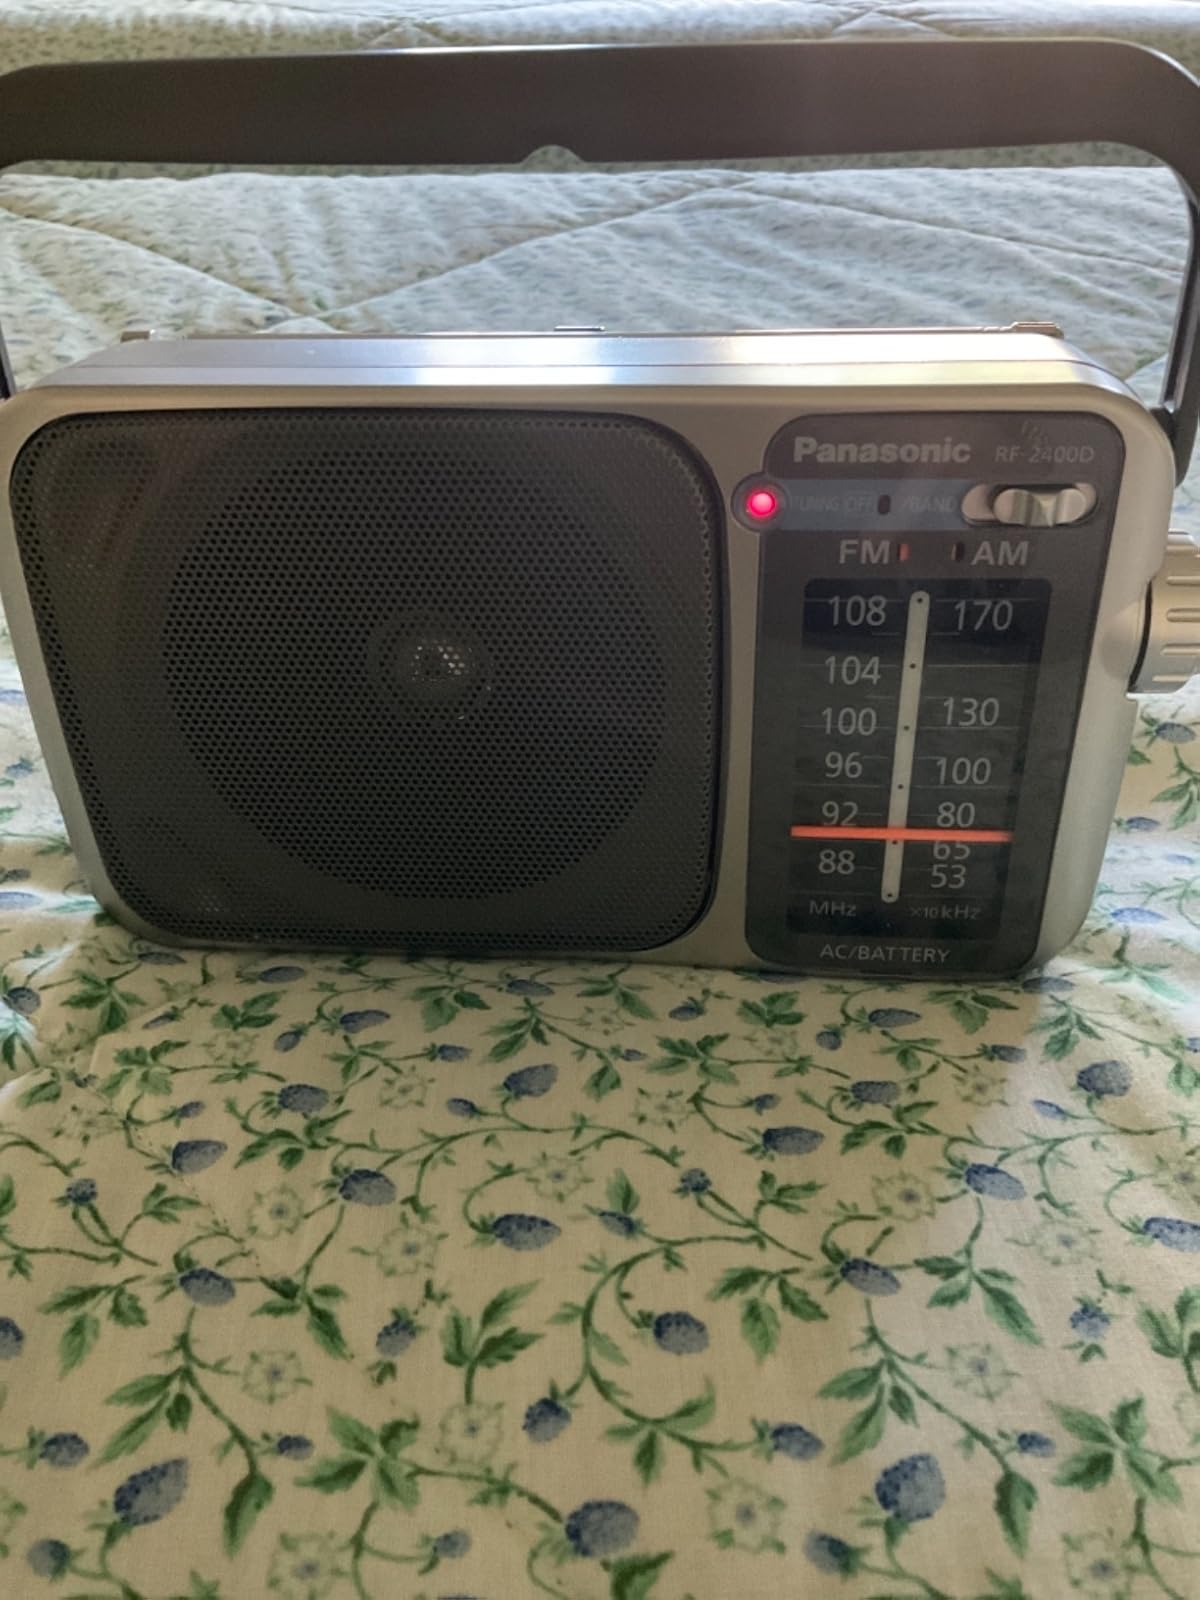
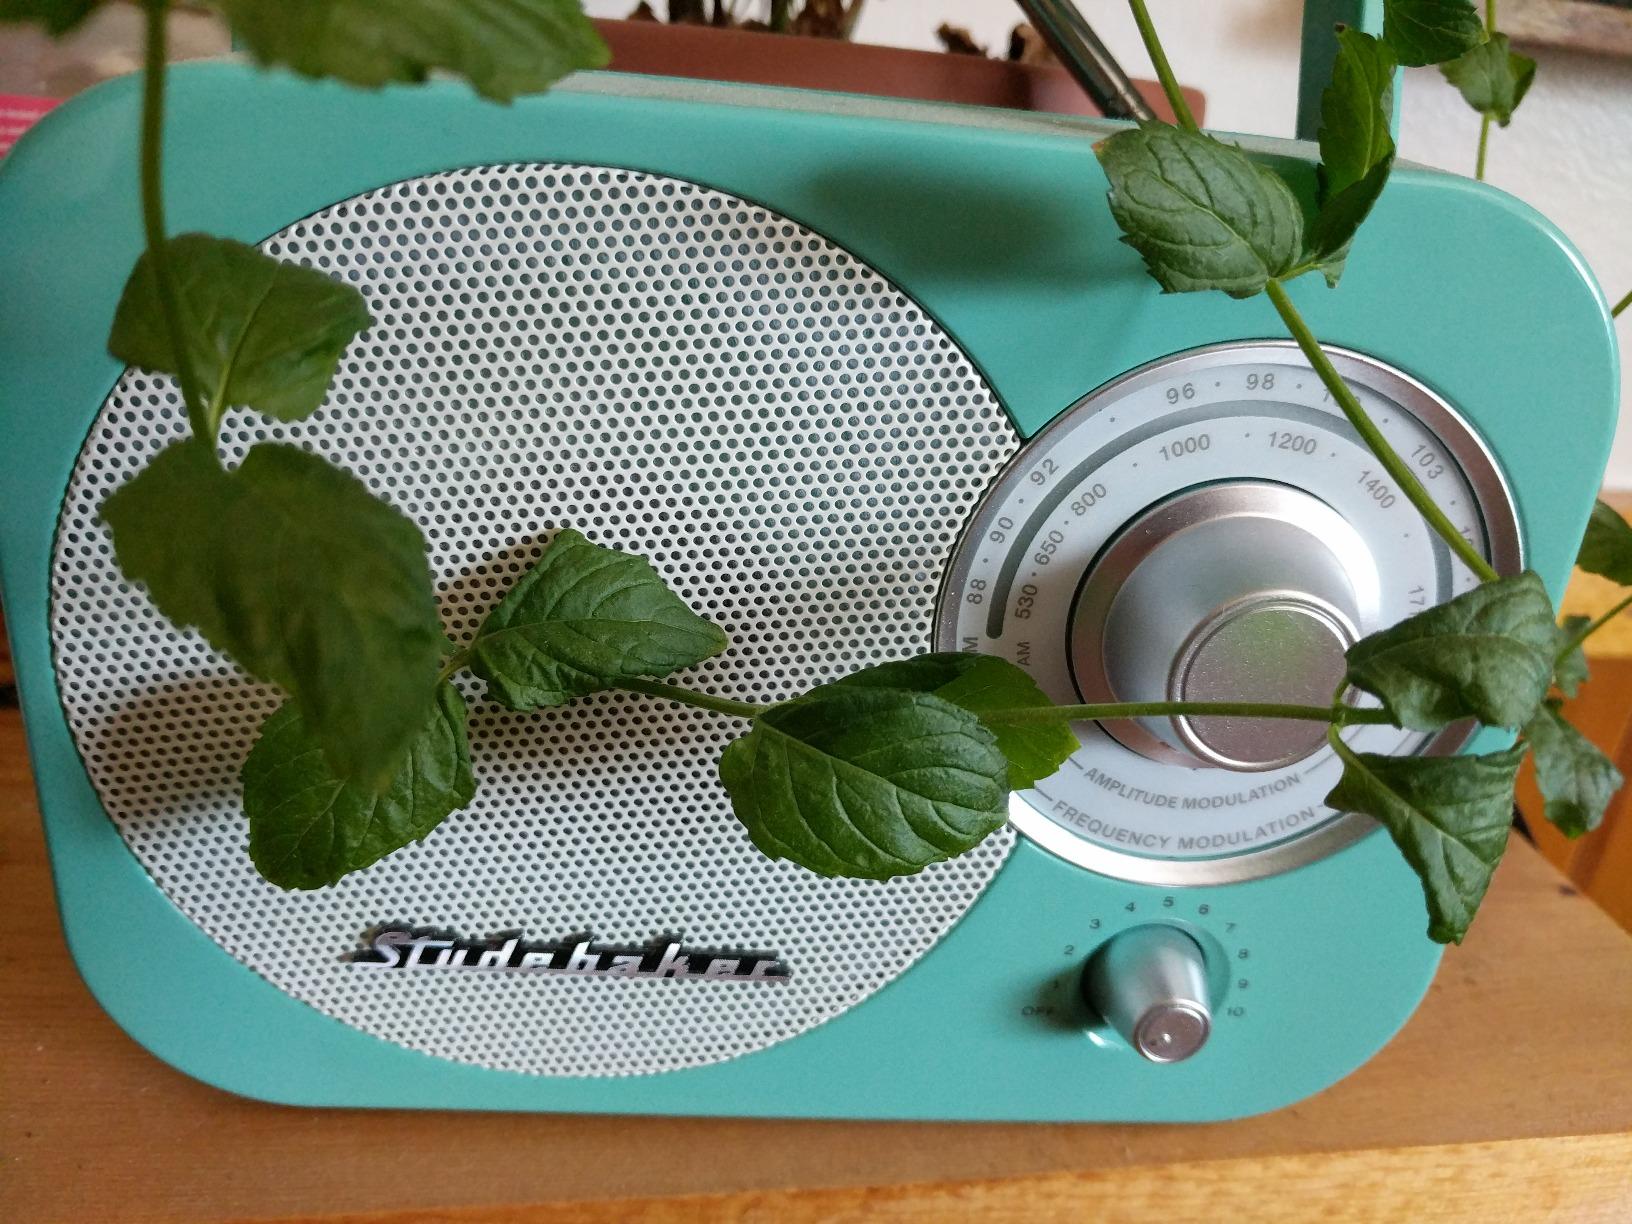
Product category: radio
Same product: no